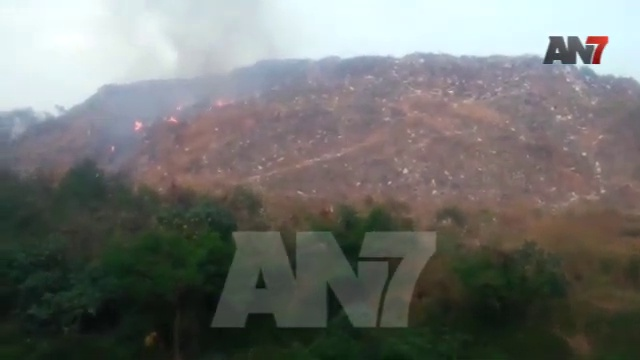
Fire: yes
Smoke: yes